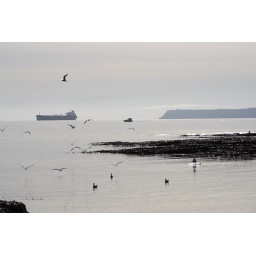
Lots of birds coming in to feed off the fish and crabs trapped by the low tide.